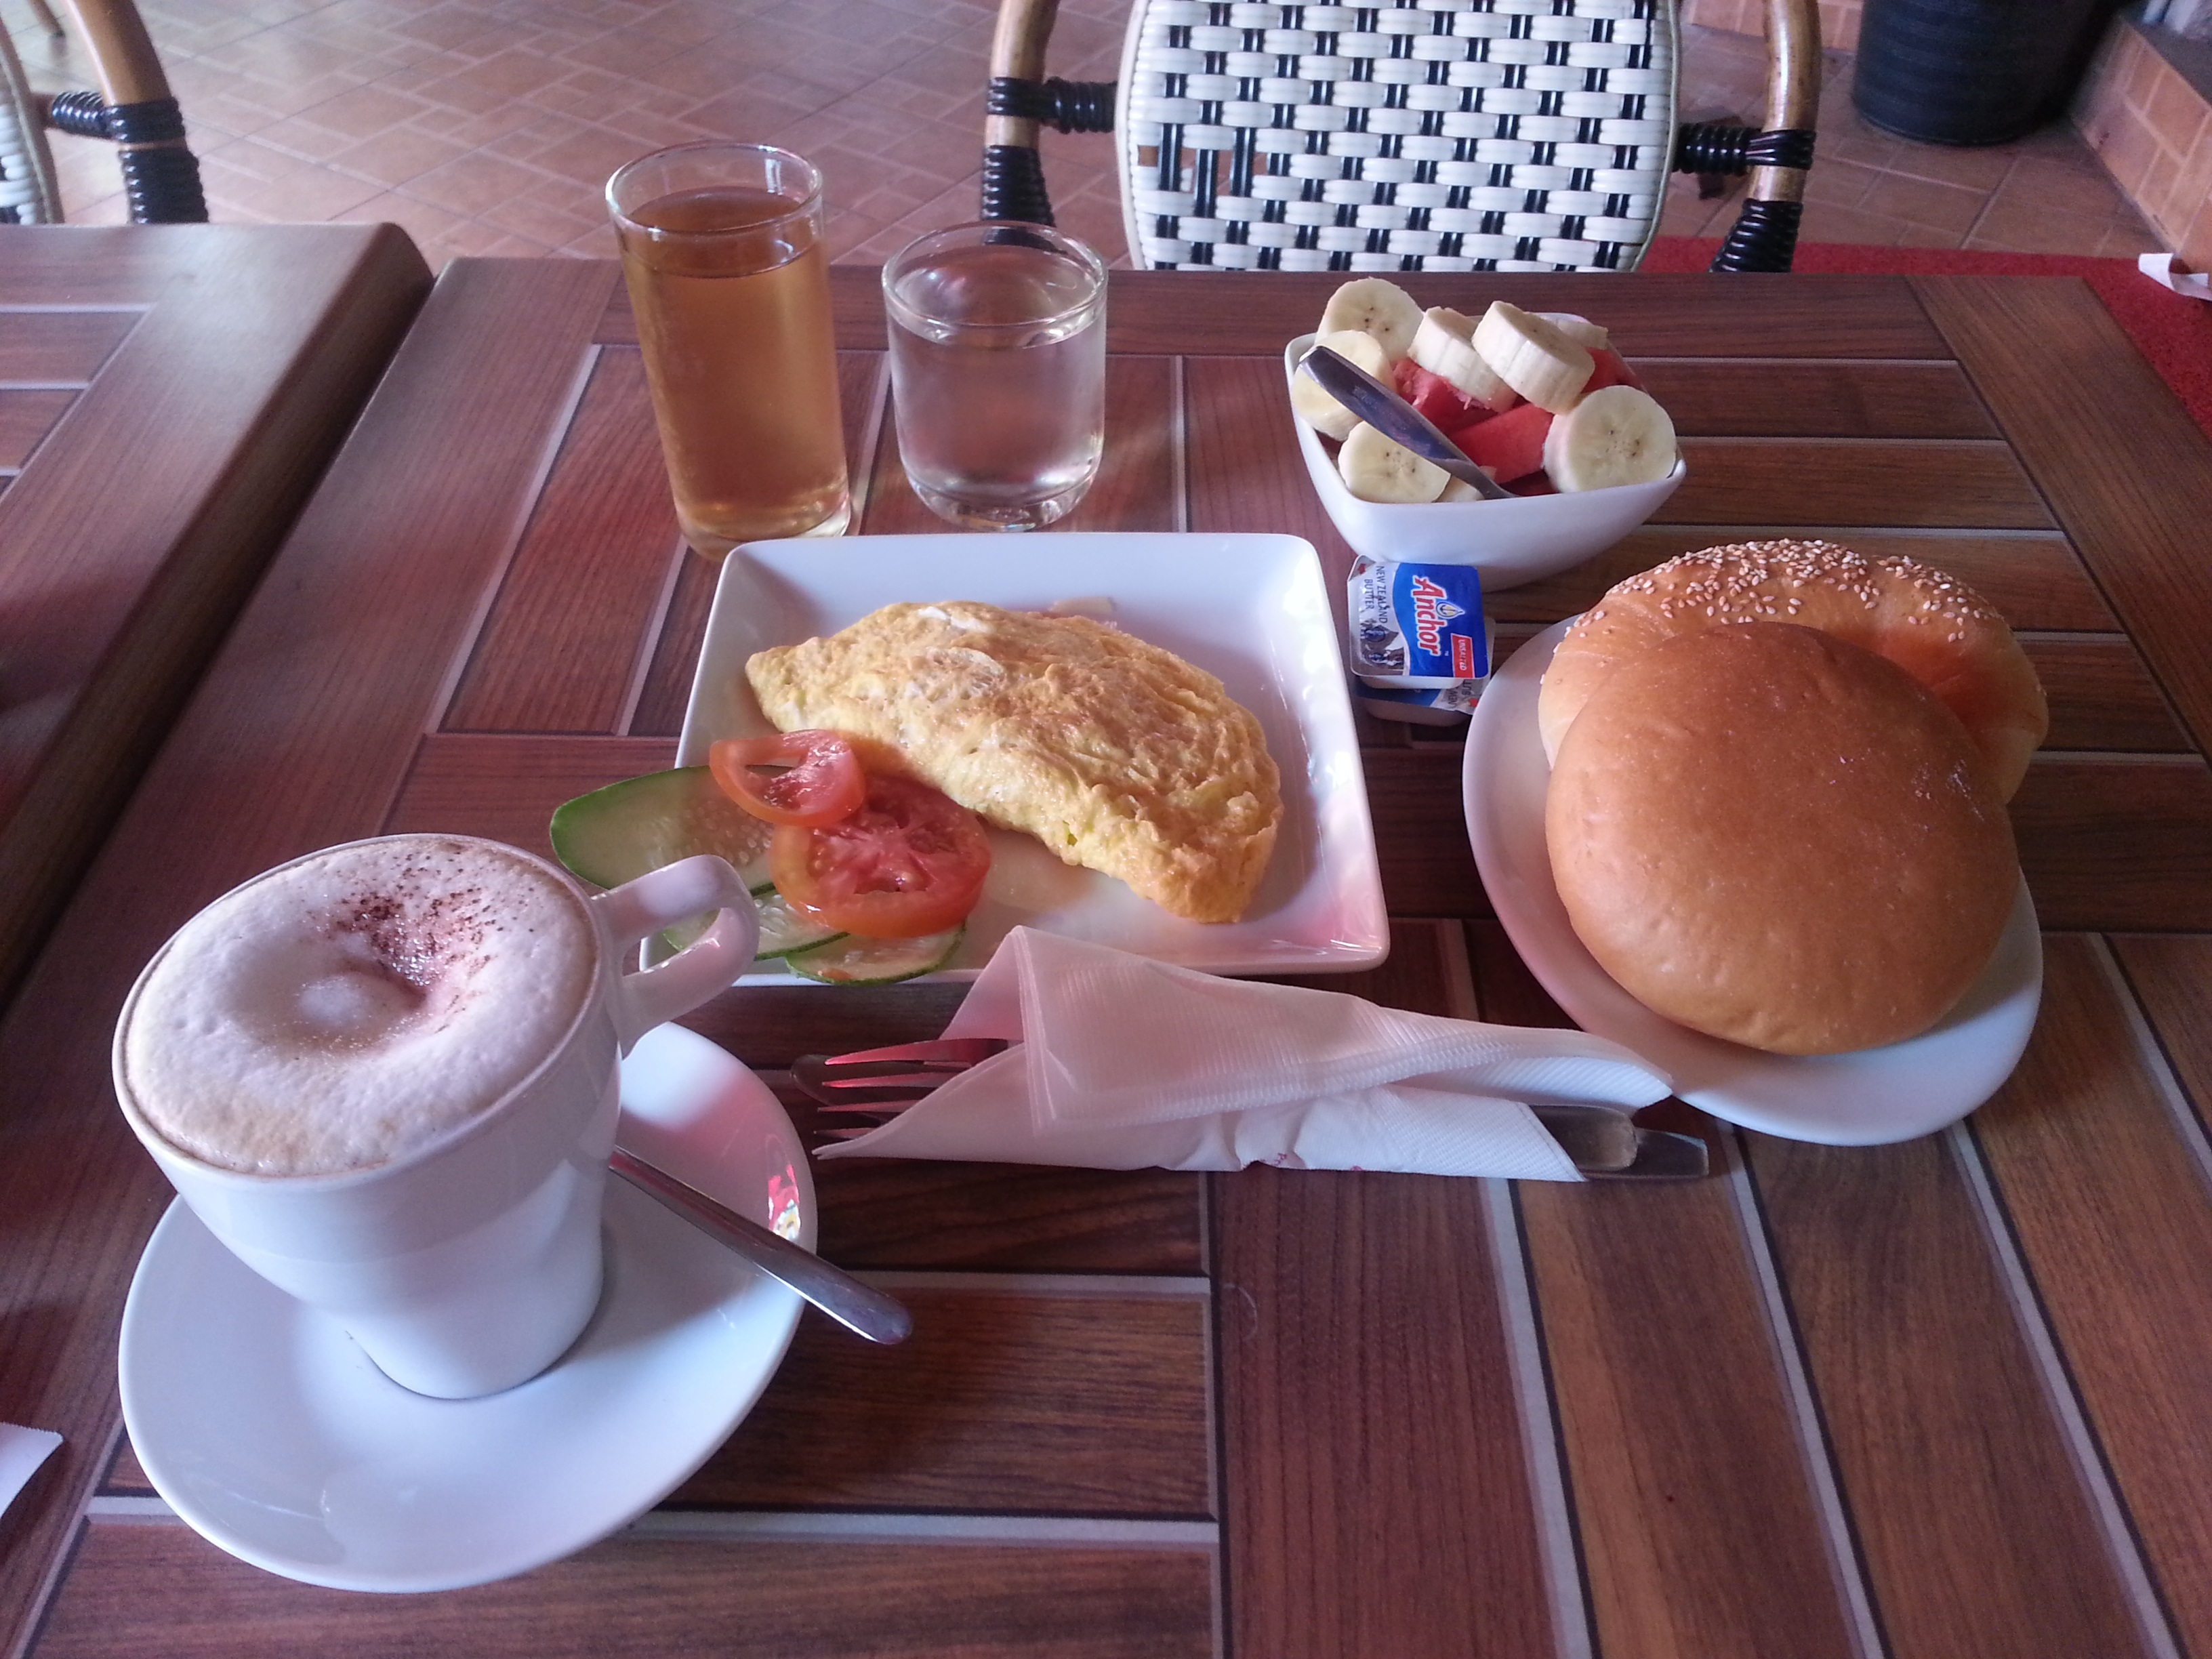
table, coffee, dish, meal, food, drink, breakfast, dessert, fast food, lunch, cuisine, hamburger, brunch, junk food, finger food, full breakfast, breakfast at lao, american food